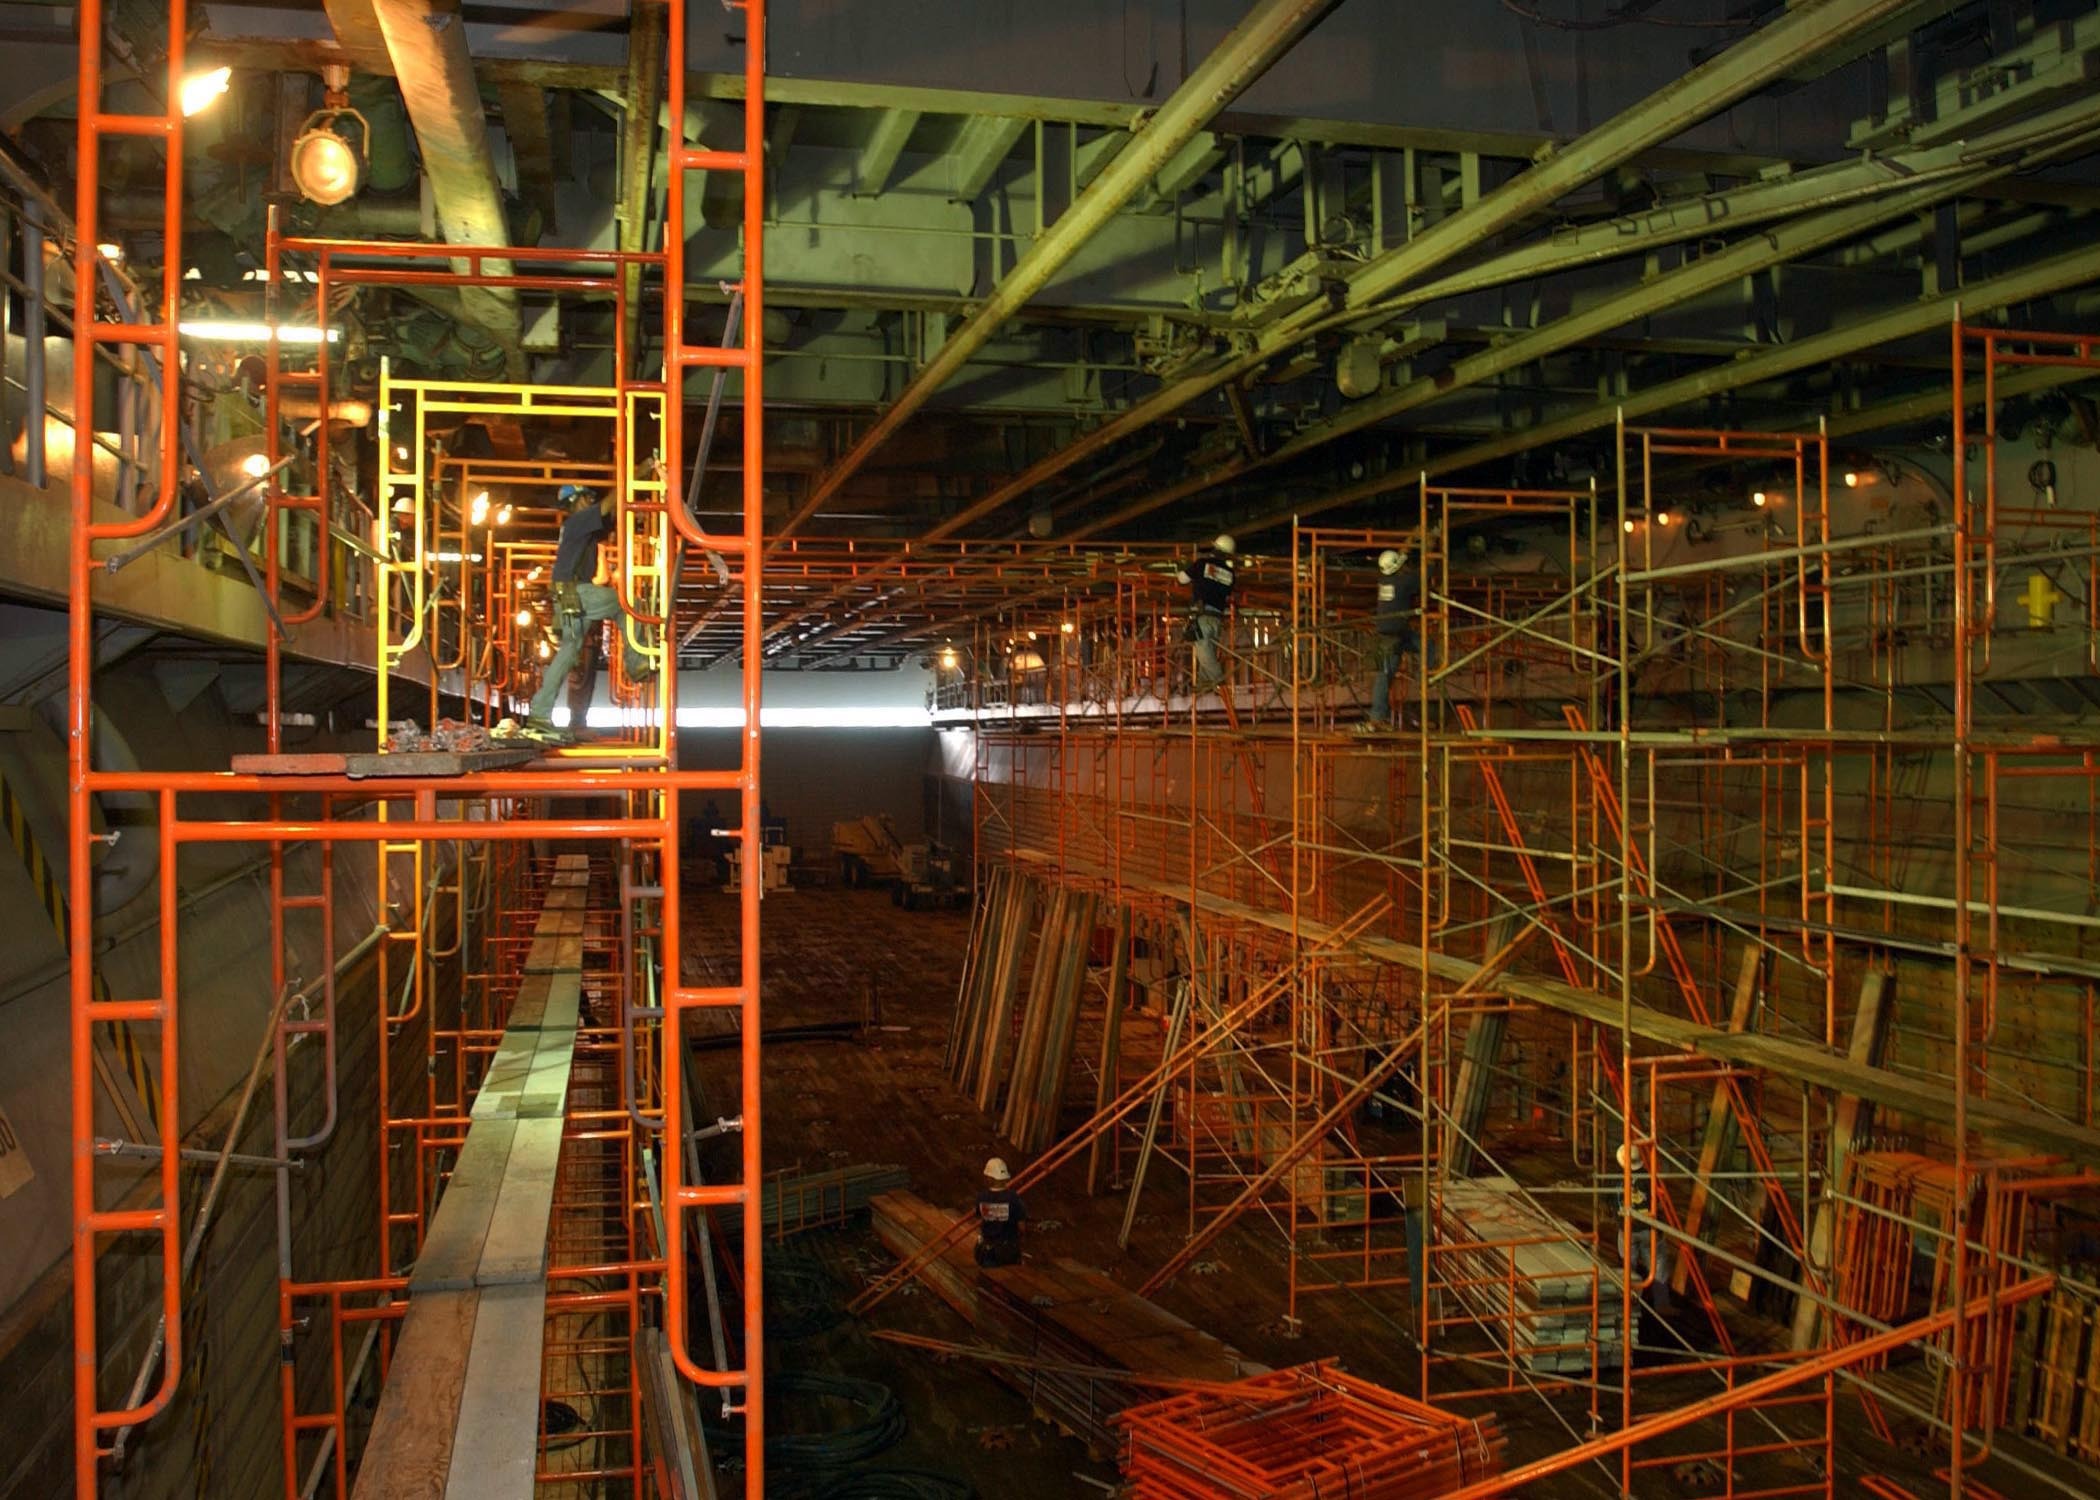
interior, ship, military, factory, industry, electricity, california, hull, navy, workers, screenshot, repairs, san diego, scaffolds